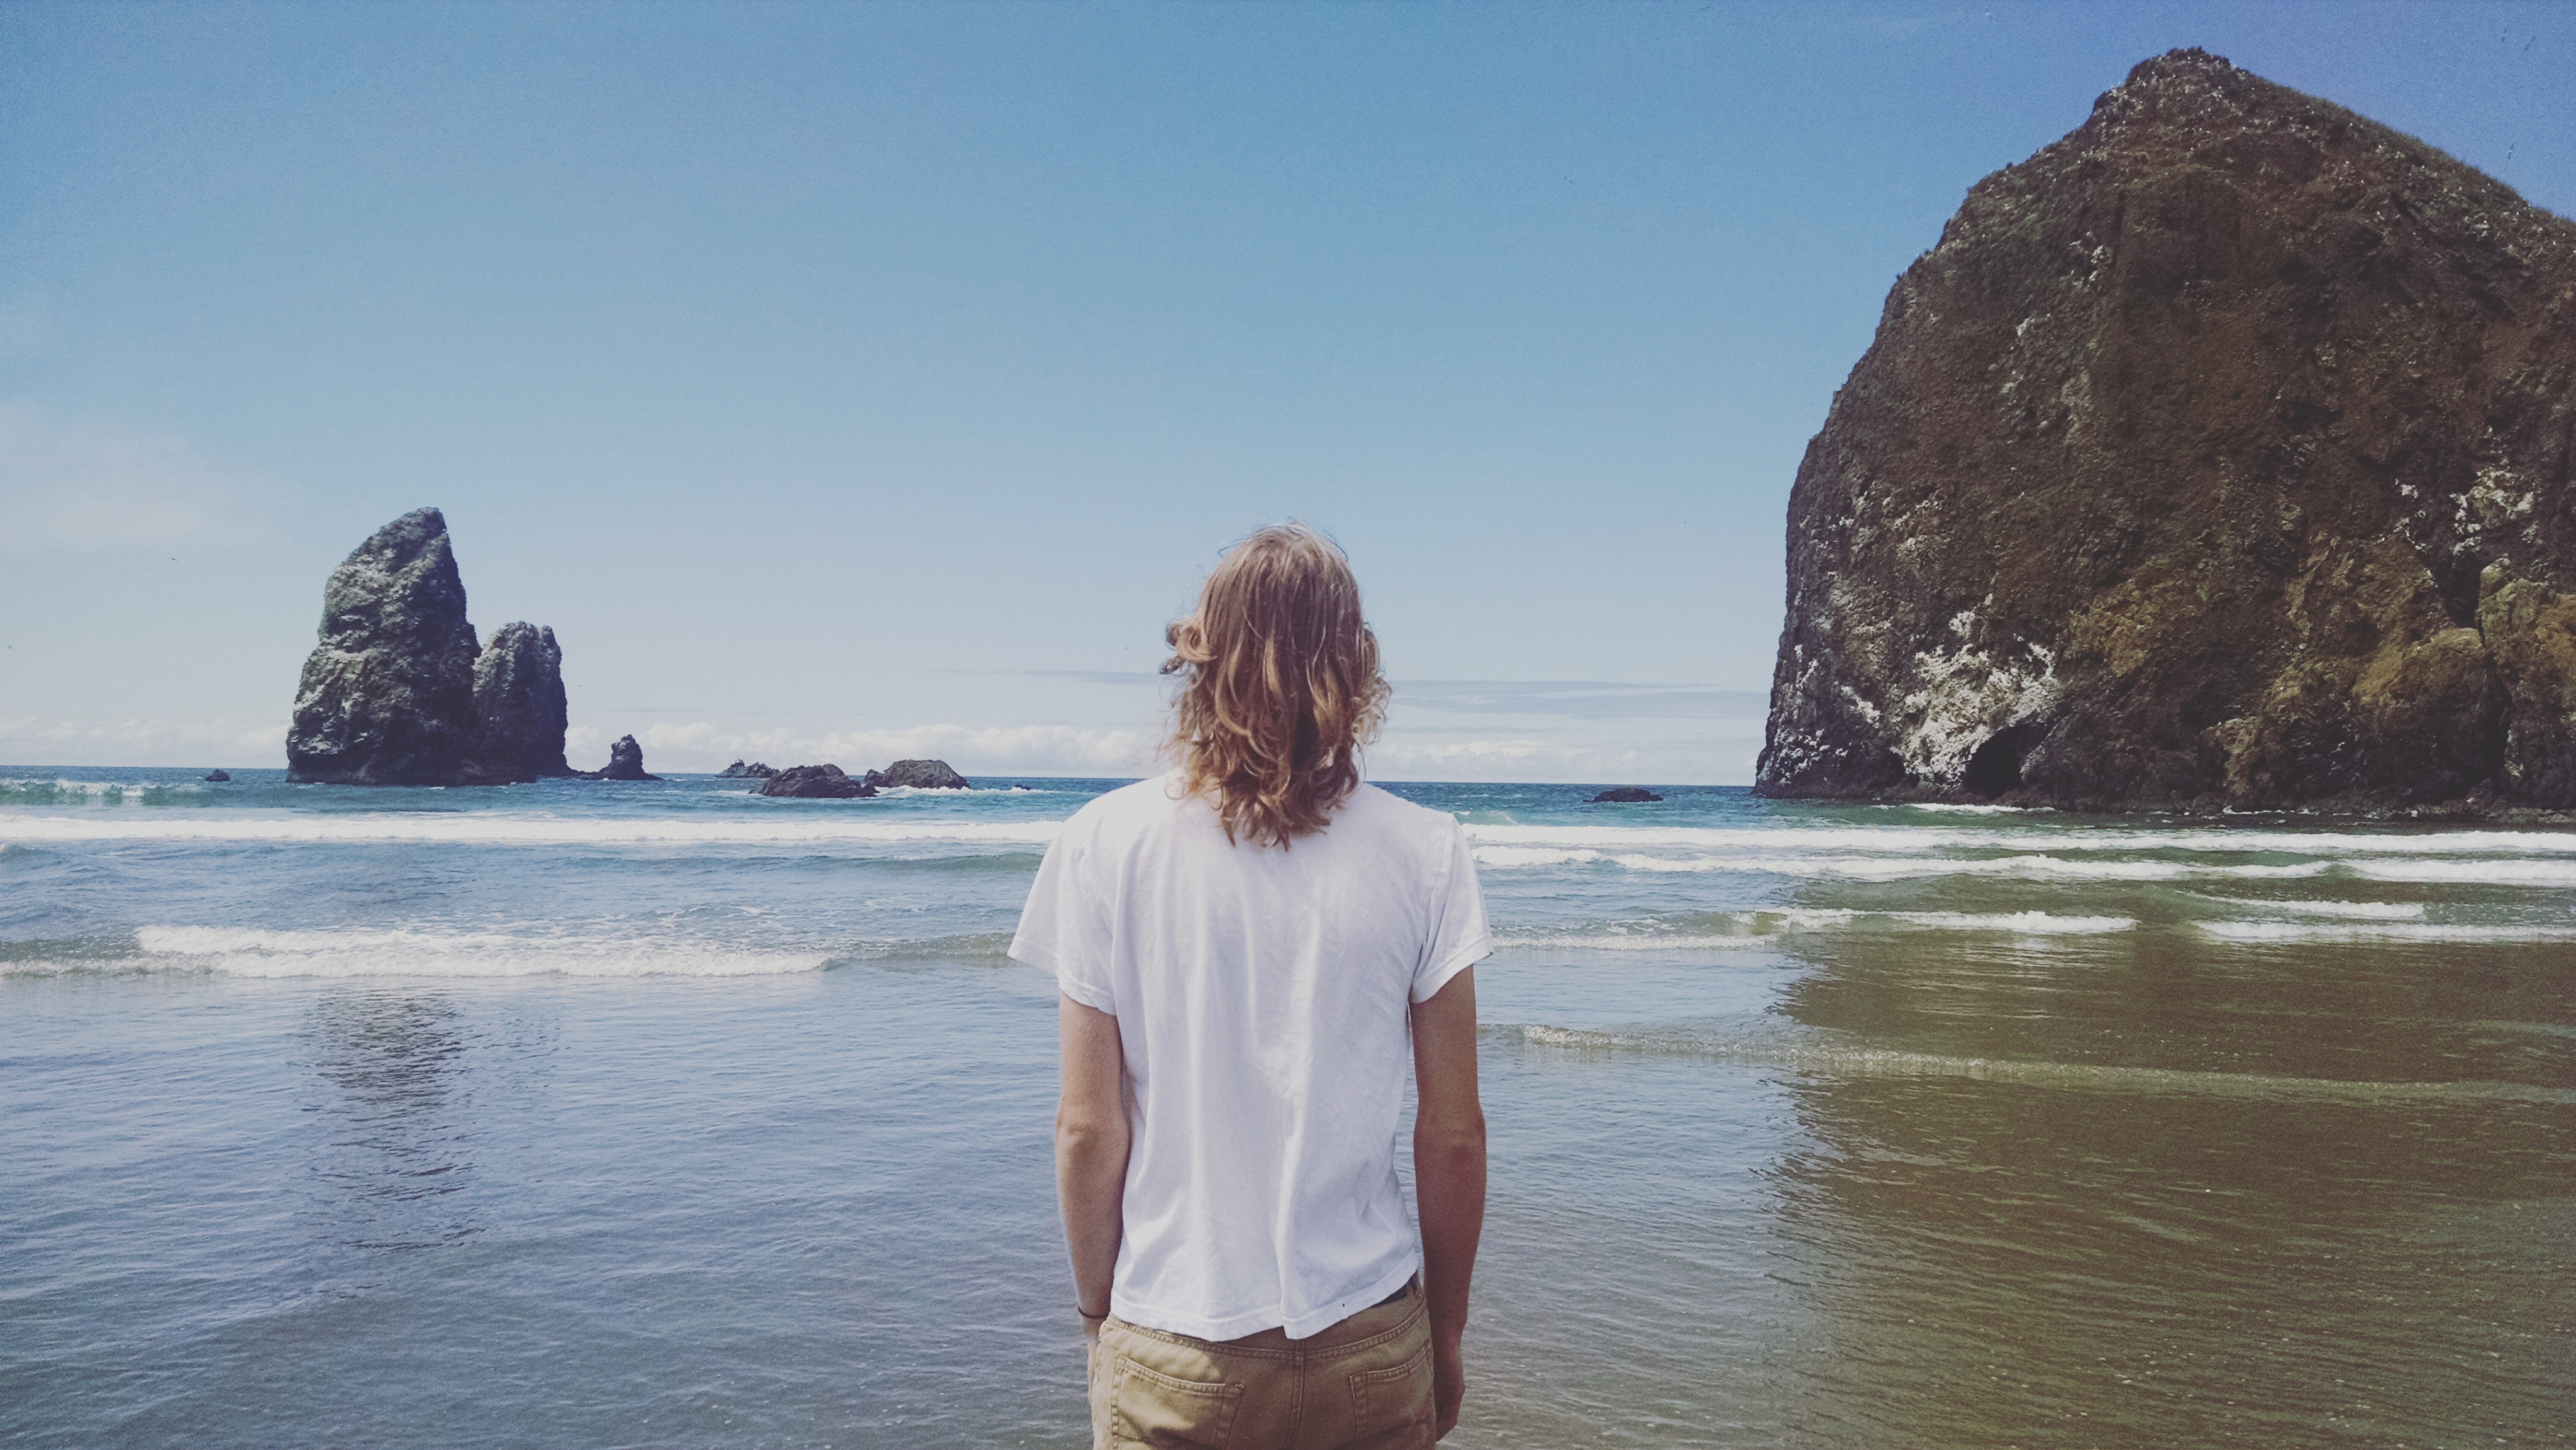
beach, sea, coast, water, ocean, sunlight, shore, wave, vacation, bay, body of water